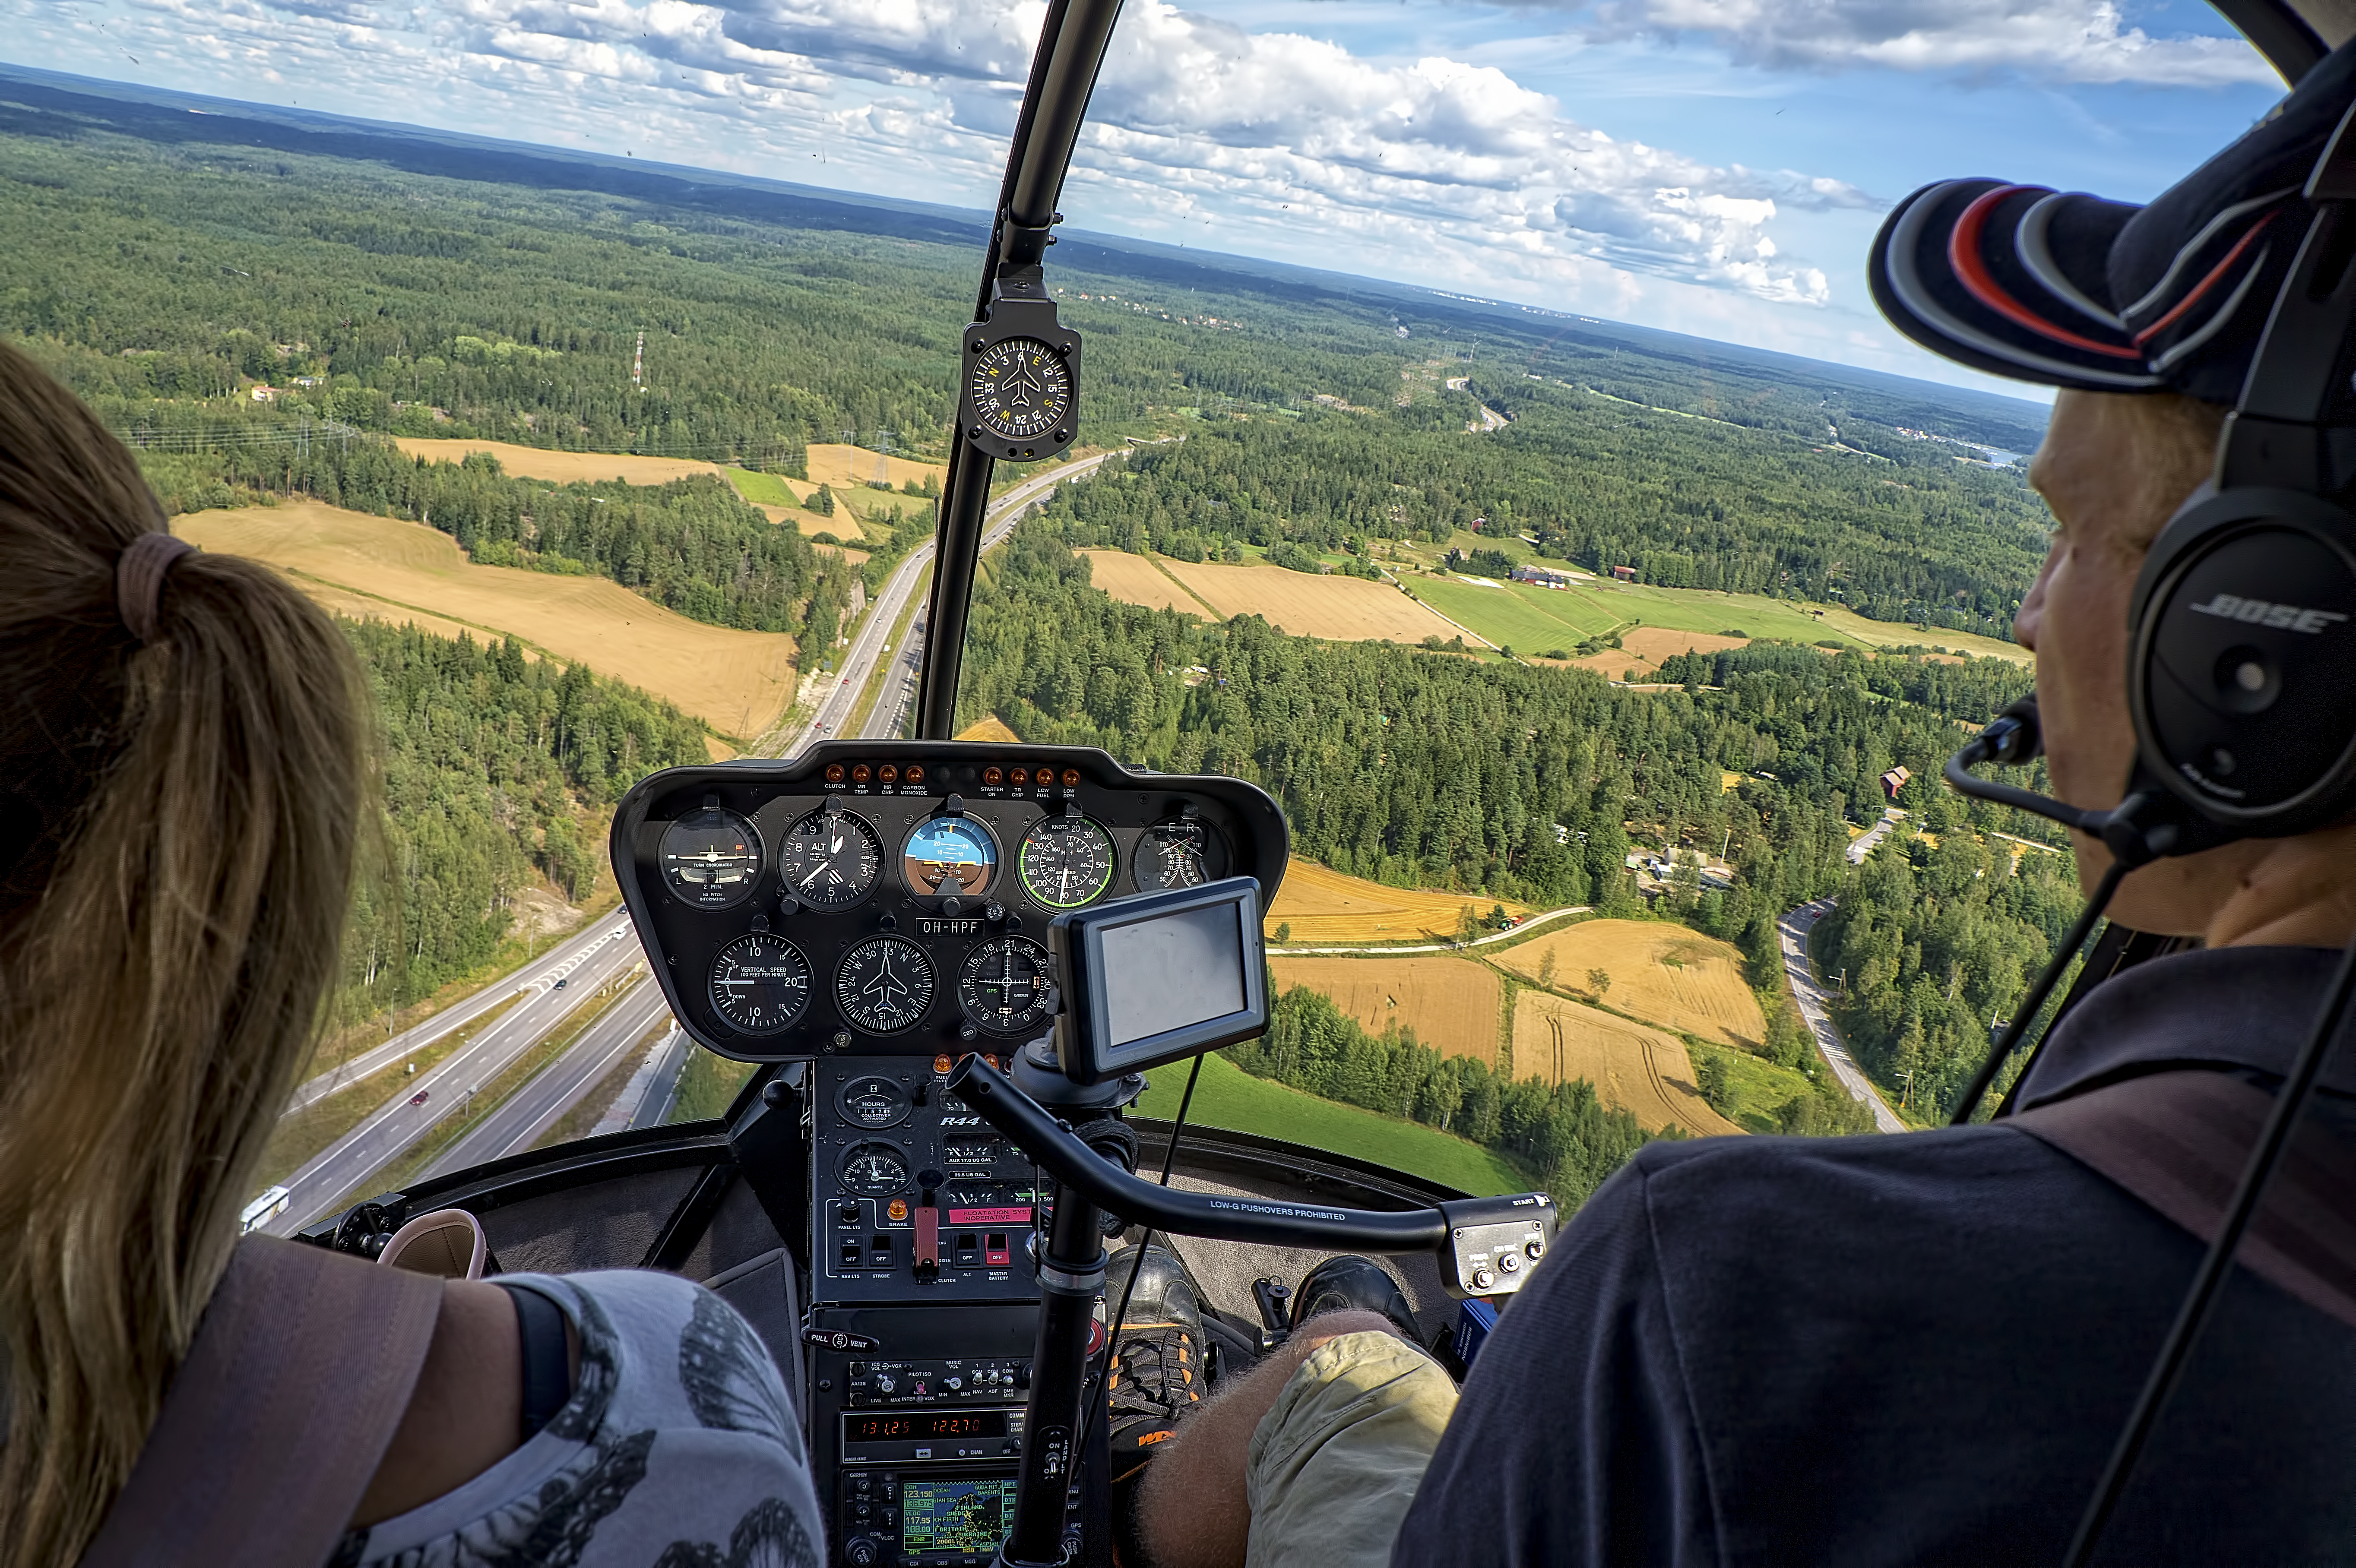
highway, helicopter, cool image, finland, chopper, cool photo, i